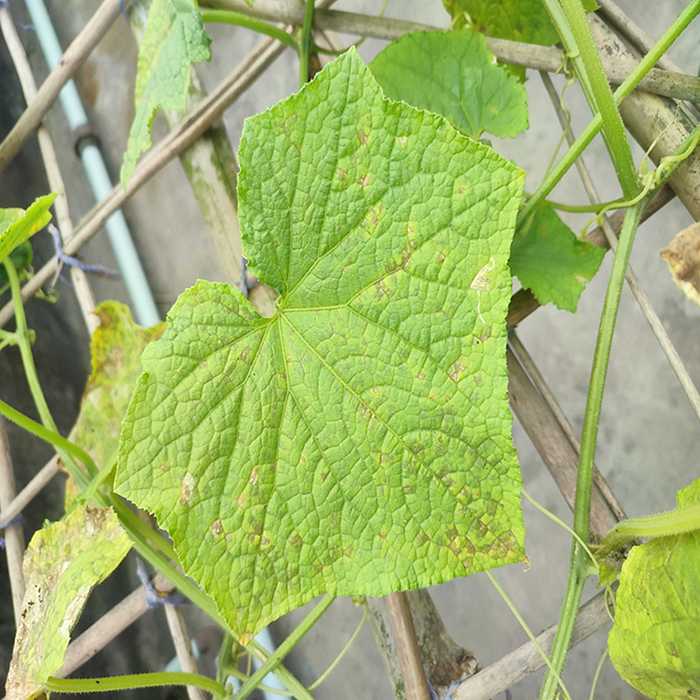
Plant: Cucumber
Label: Downy mildew